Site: brandenburg
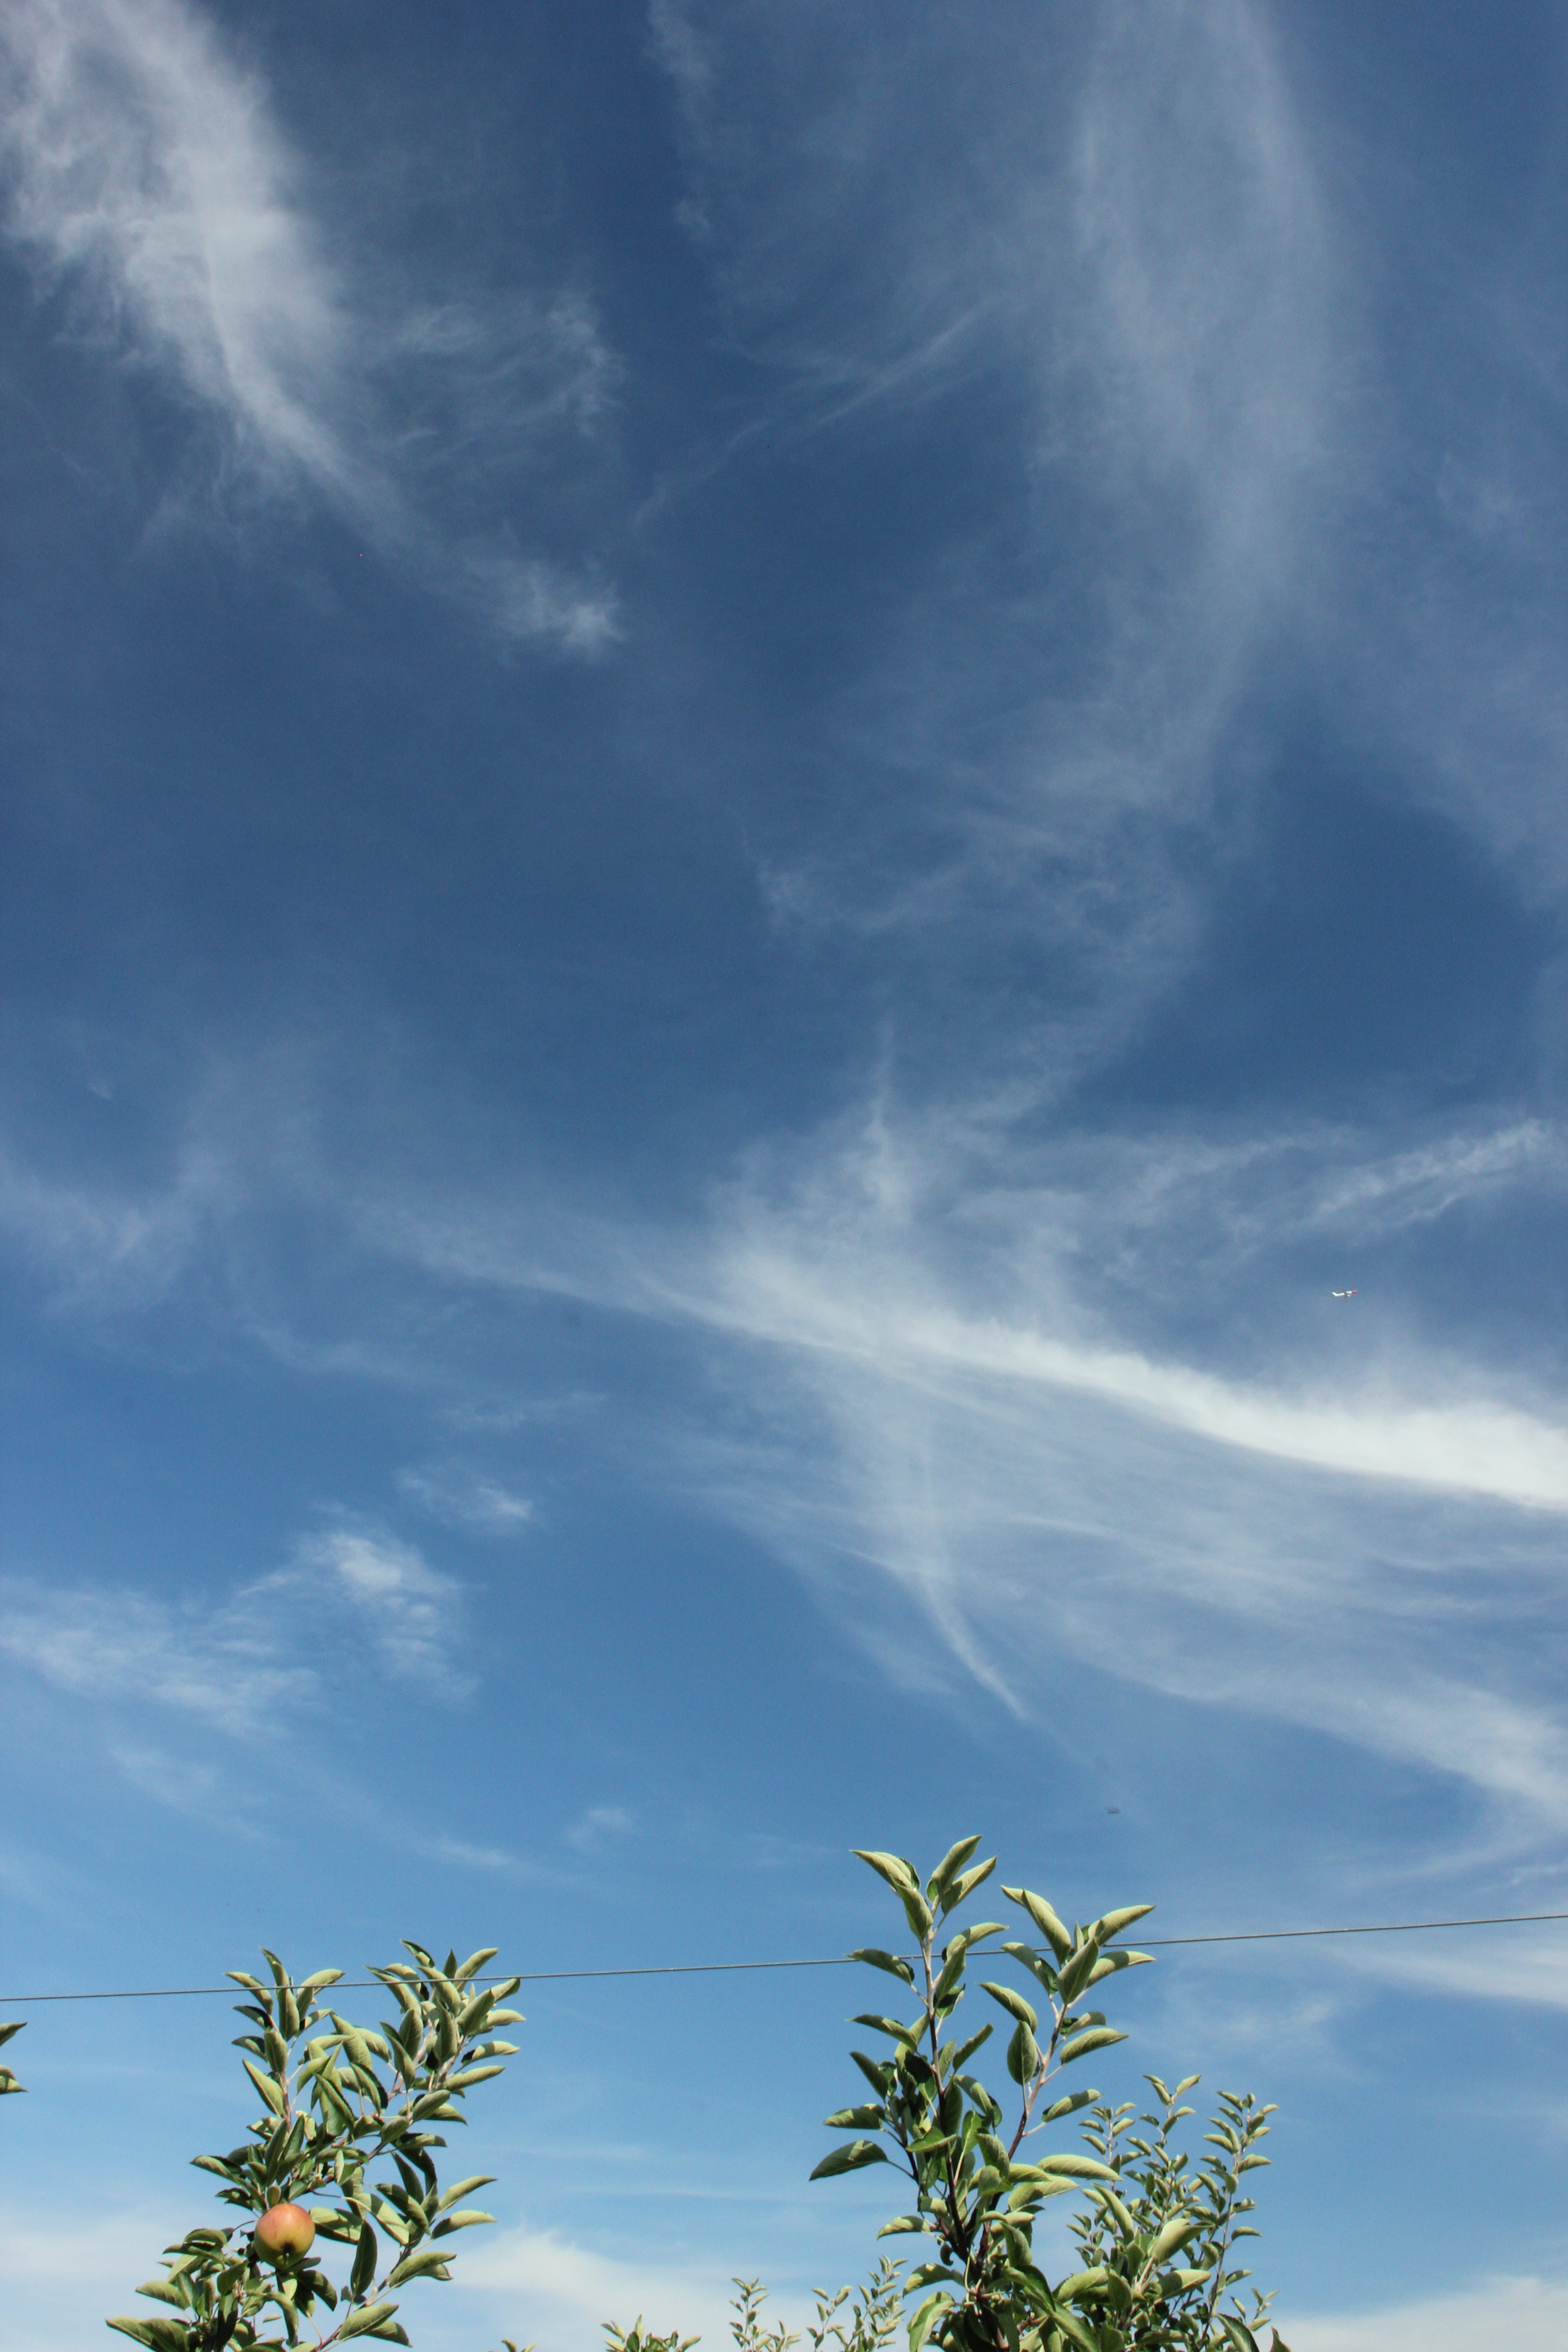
Growth stage (BBCH 77): Development of fruit